11th European Film Awards

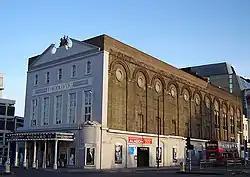
The exterior of The Old Vic

The 11th European Film Awards were presented on 4 December 1998 in London, England.